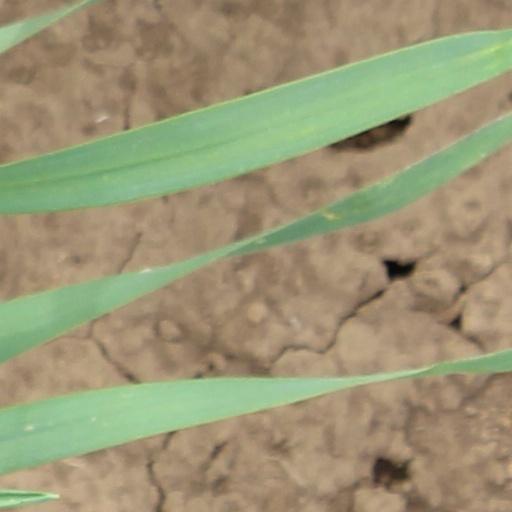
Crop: wheat